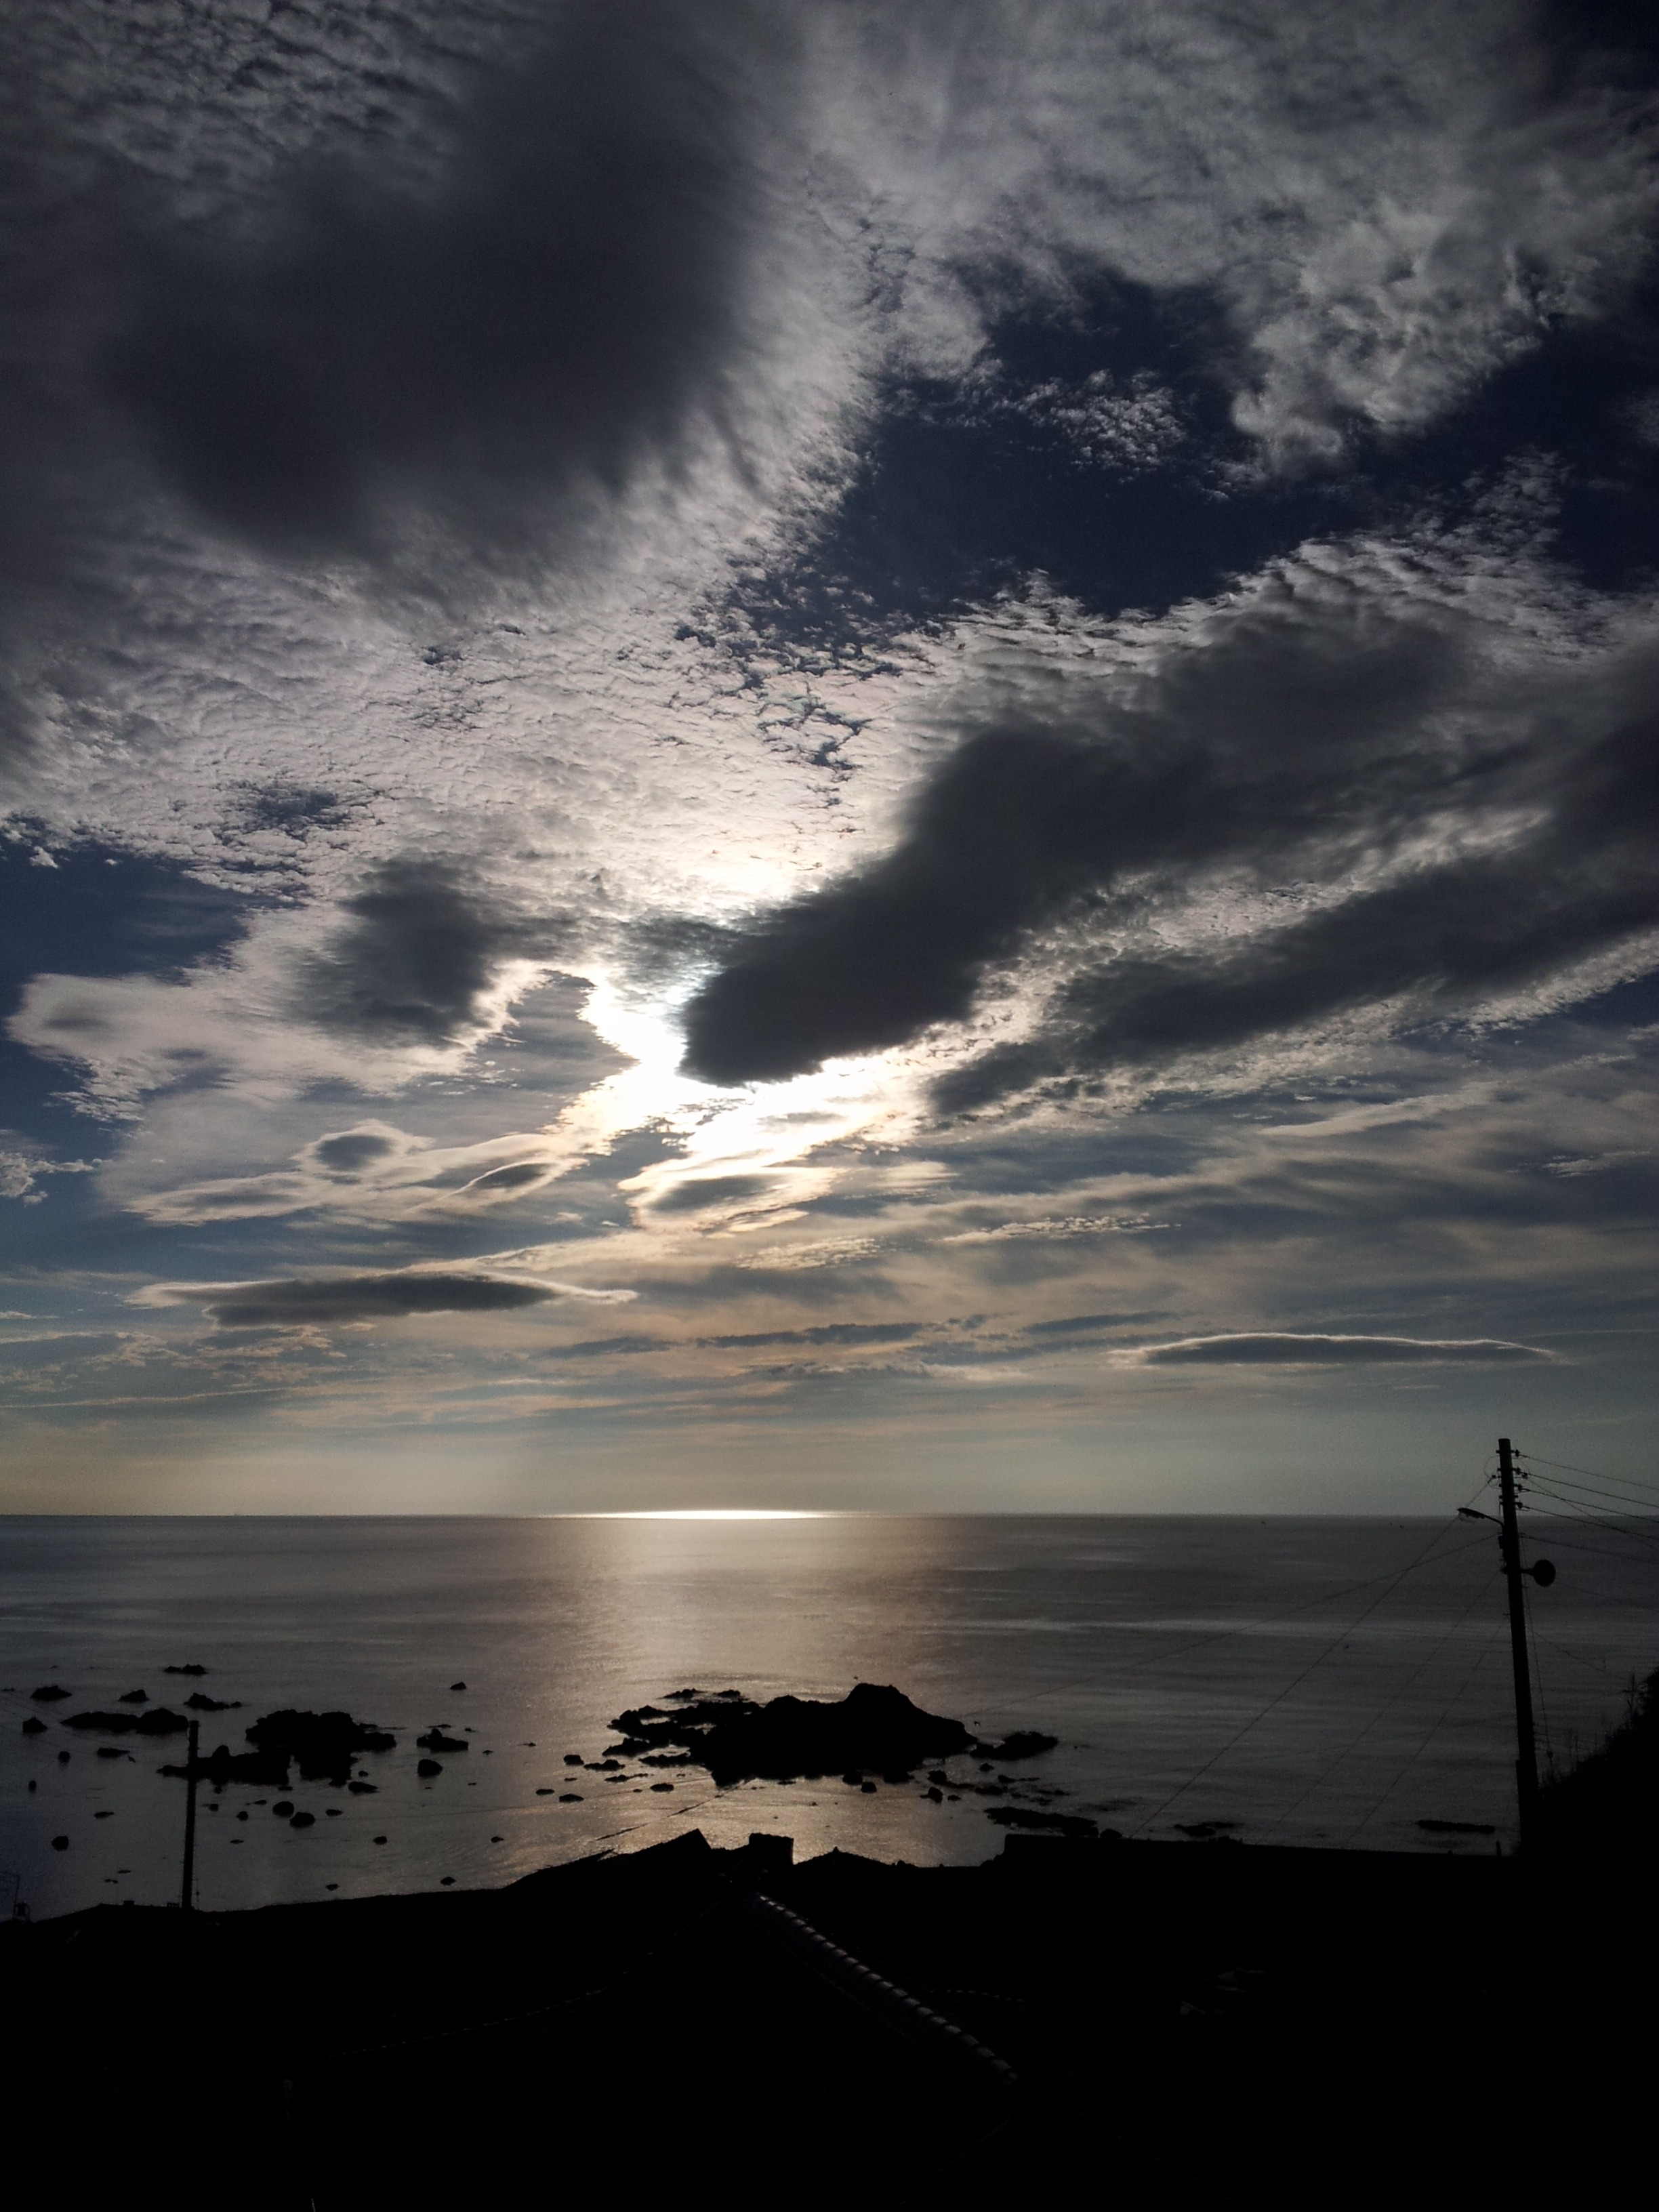
beach, sea, coast, ocean, horizon, light, cloud, sky, sun, sunrise, sunset, sunlight, morning, dawn, atmosphere, dusk, evening, reflection, glow, darkness, monochrome, moonlight, afterglow, meteorological phenomenon